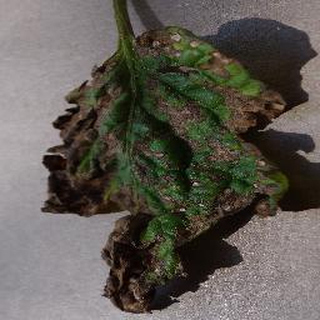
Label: tomato_early_blight